Muslim Brotherhood in Turkey

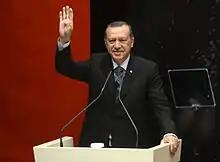
Erdogan flashes the Rabia sign

The ruling AKP's support for the Muslim Brotherhood caused Turkey's relationships with the United Arab Emirates, Saudi Arabia, and especially Egypt, to be strained. In 2017, when Saudi Arabia, Egypt, UAE, and Bahrain cut ties with Qatar and demanded the that it cuts ties with the Muslim Brotherhood, Turkey sided with Qatar. Erdoğan himself stated that the Muslim Brotherhood "is not an armed group, but an ideological organization, there would be no tolerance for the Muslim Brotherhood in Turkey if they had to do with terrorism, and we have not seen or observed any action [from them] that indicates this" in February 2017. The Muslim Brotherhood held many permitted conferences in Turkey. Days after Morsi's overthrow in July 2013, exiled Muslim Brotherhood leaders in Istanbul, which included members from Morocco, Malaysia, Mauritania, Libya, Syria, and Iraq, spoke about reinstating Muslim Brotherhood rule in Egypt.